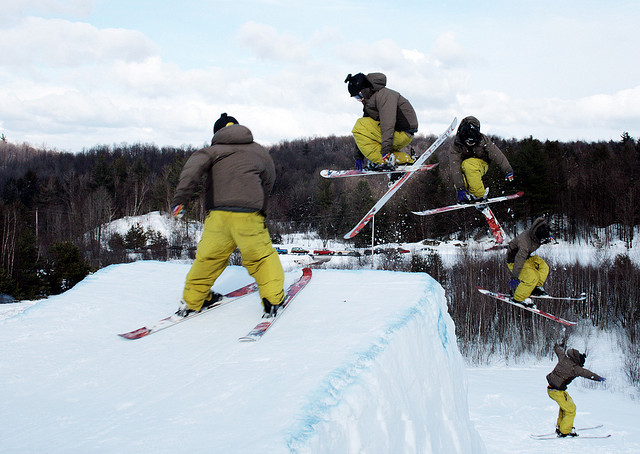
user: Given an image and a question. Answer the question in a short answer. Question: What type of outerwear is being worn? Short Answer:
assistant: snowsuit